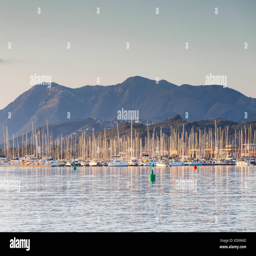
sail boats in the harbour of town